Guagnano

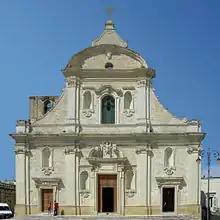
"Chiesa Madre"

Construction on the "Chiesa Madre" (Mother Church), dedicated to the Madonna Assunta, began in the 18th century. It was built over a 15th-century structure made on the spot where an image of Our Lady of the Rosary was found.